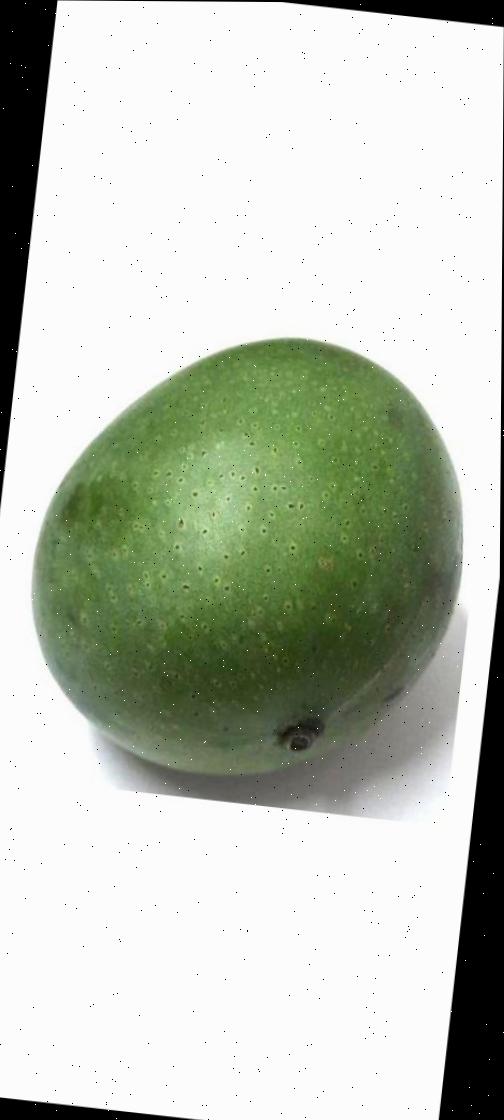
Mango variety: Ashshina Zhinuk